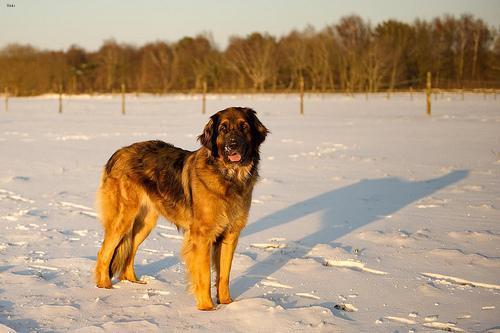
leonberger